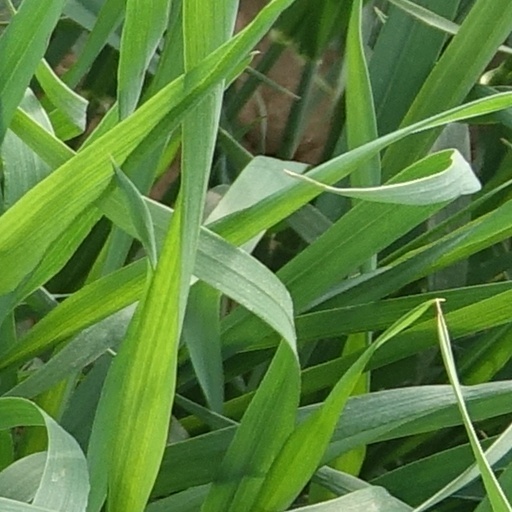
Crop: wheat